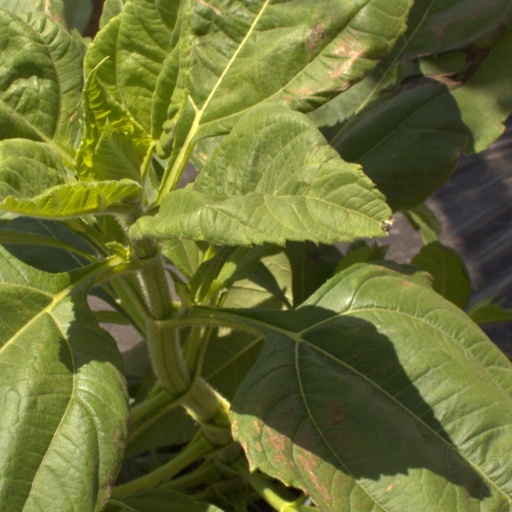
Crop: Jerusalem artichoke